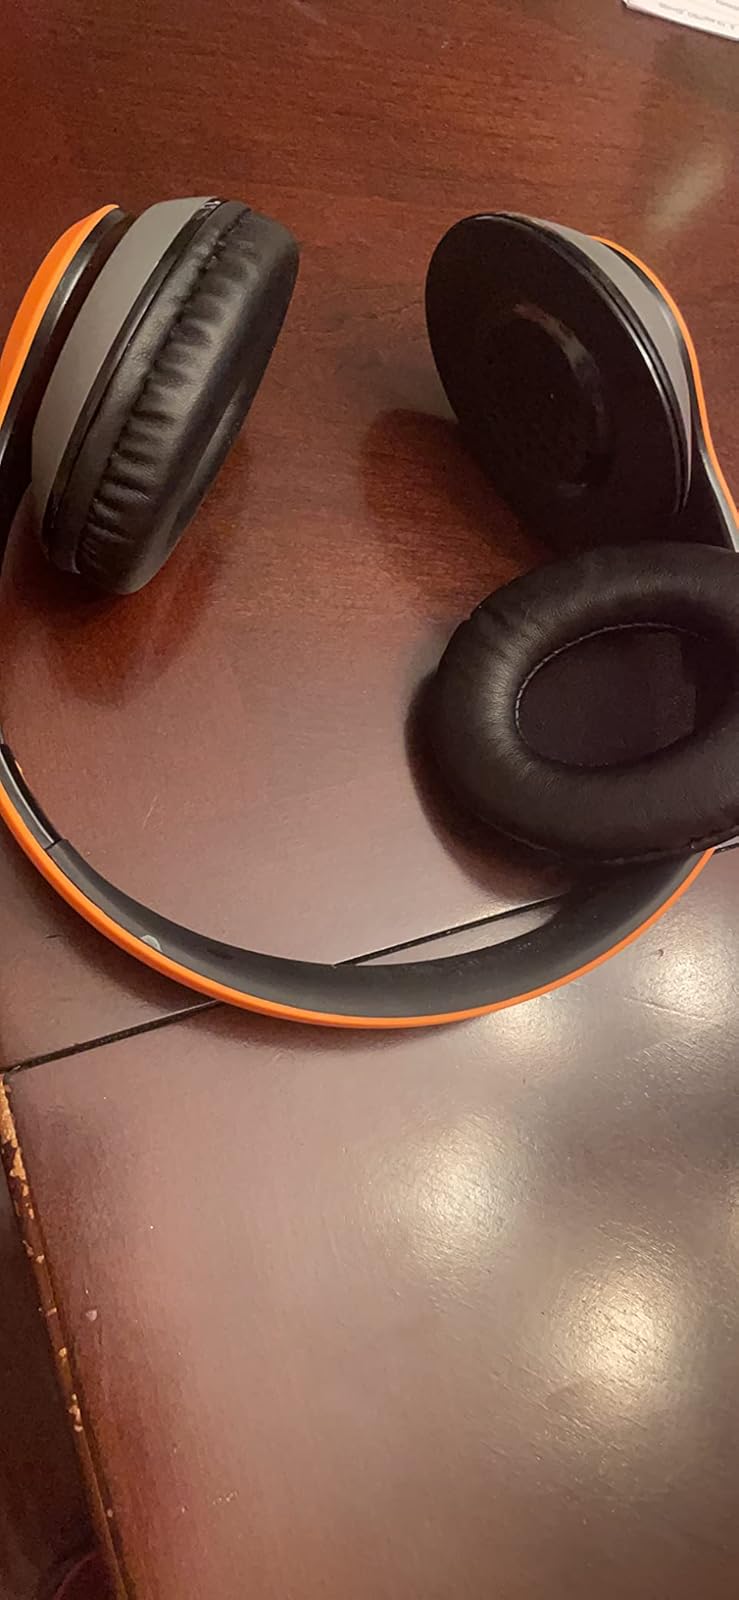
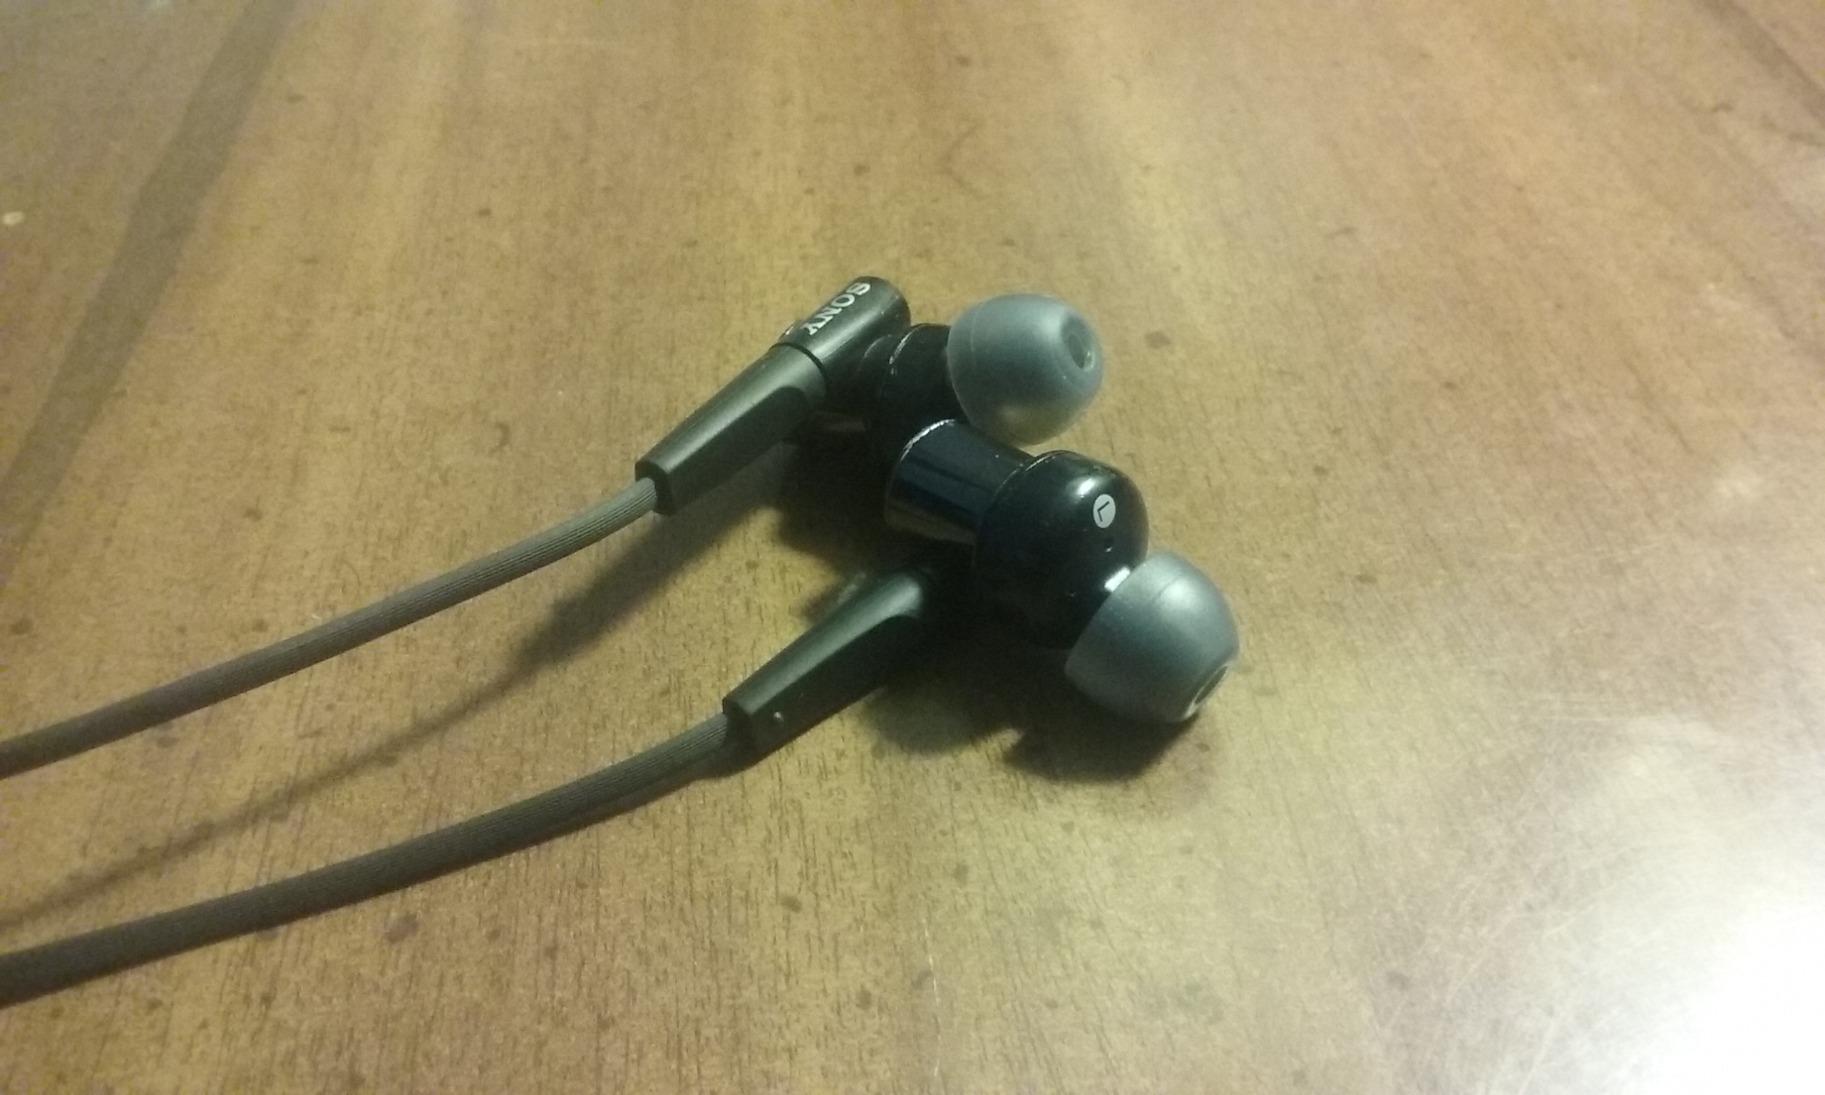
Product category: headphones
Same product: no